Neville McGarr

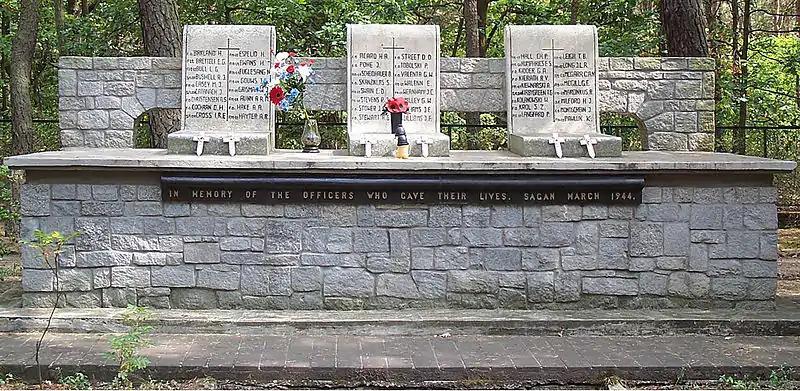
Memorial to "The Fifty" down the road toward Żagań, McGarr is on the right hand panel

McGarr was one of the 76 men who escaped the prison camp on the night of 24–25 March 1944, in the escape now famous as "the Great Escape". When the Germans discovered the escape they began extensive well planned manhunts.